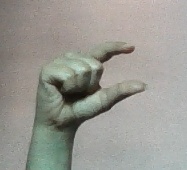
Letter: dal